Subgrade

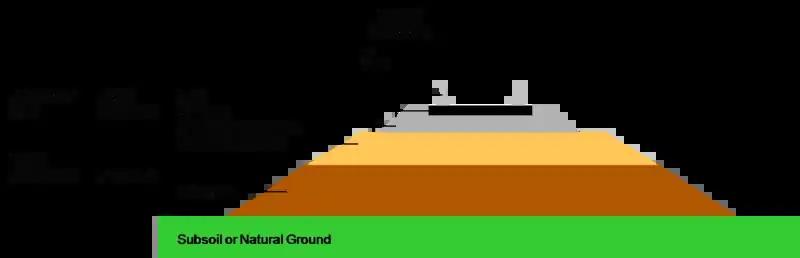
Section through railway track and foundation showing the sub-grade

In transport engineering, subgrade is the native material underneath a constructed road, pavement or railway track (US: railroad track). It is also called formation level.